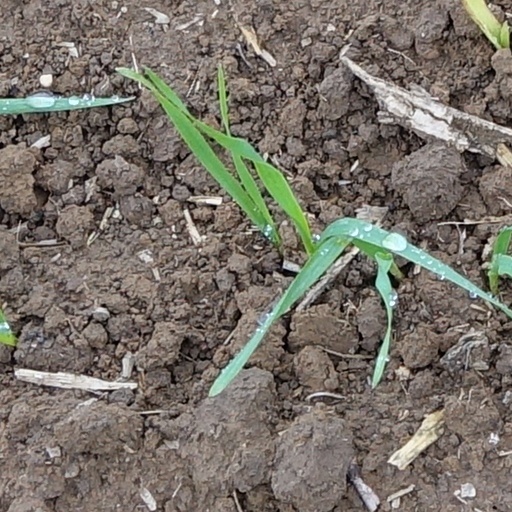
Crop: wheat